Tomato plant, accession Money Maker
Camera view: tilt-top (135 deg); turntable rotation: 180 degrees
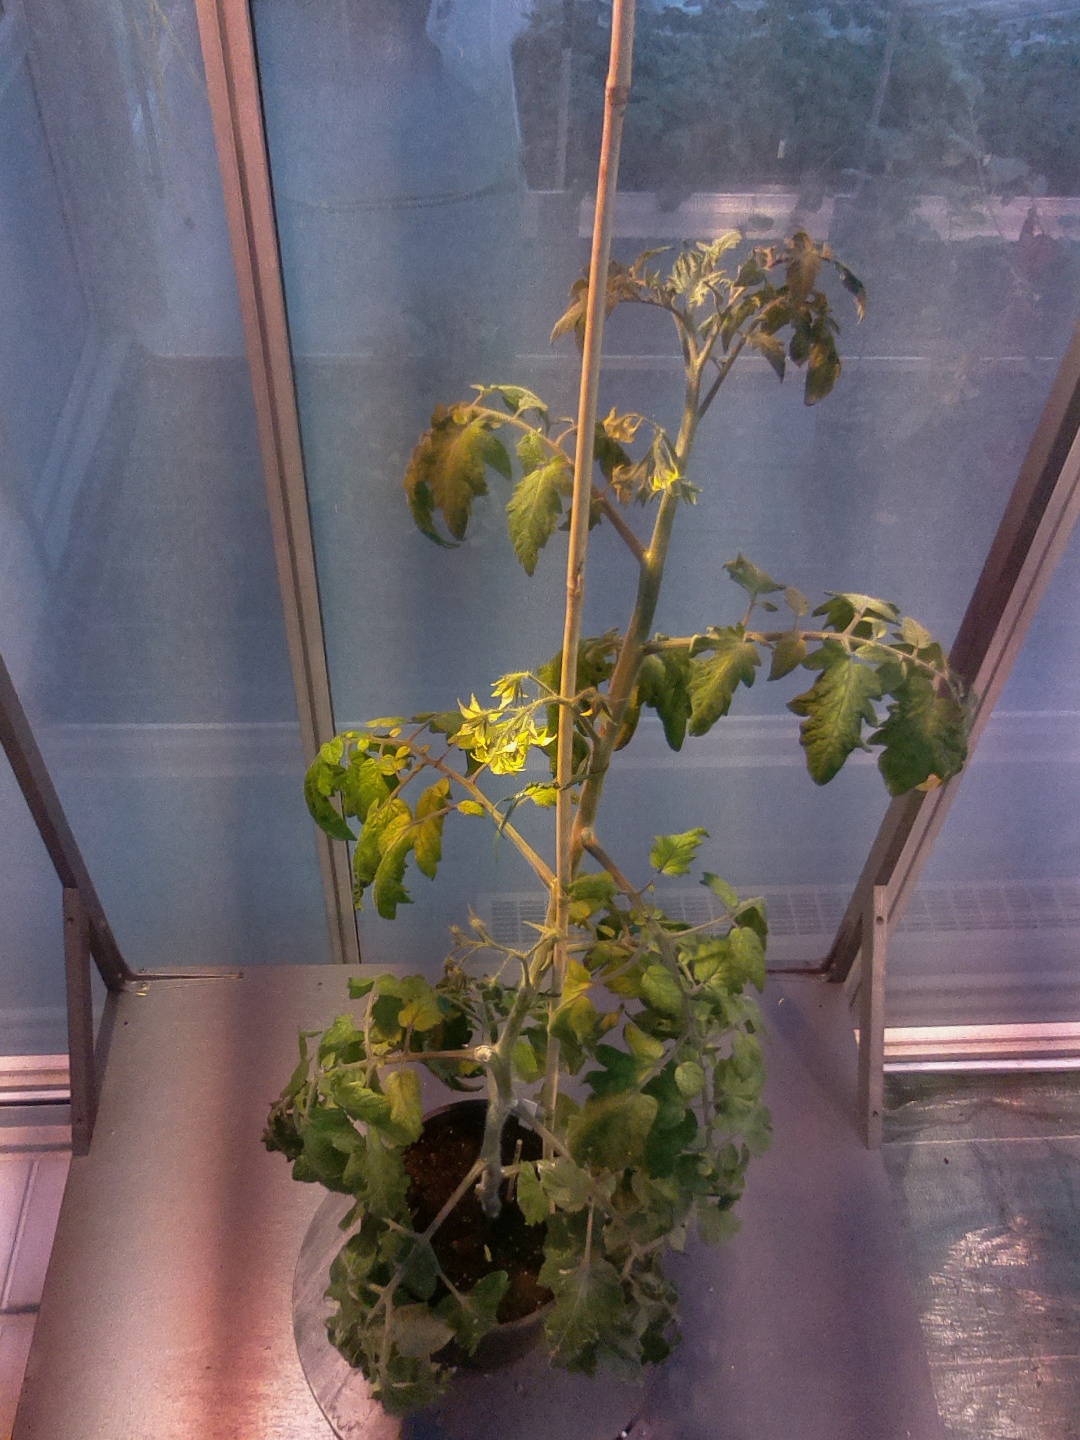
BBCH growth stage 68: Full flowering, 80%-90% of flowers open, more petals falling